Judith Butler

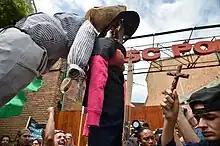

Bruno Perreau has written that Butler was literally depicted as an "antichrist", both because of their gender and their Jewish identity, the fear of minority politics and critical studies being expressed through fantasies of a corrupted body.